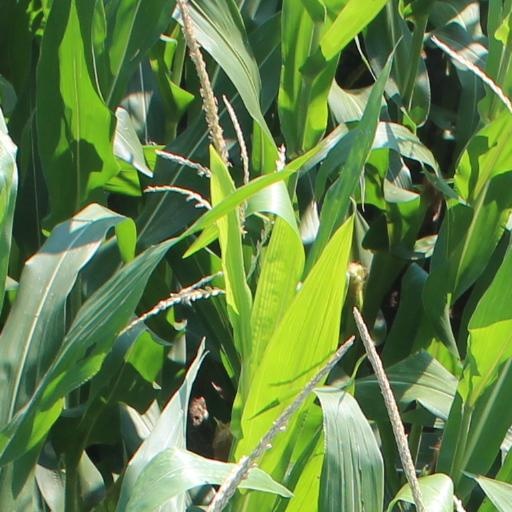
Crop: maize; corn